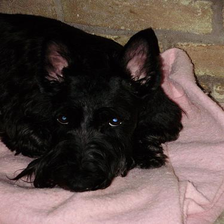
Species: dog
Breed: scottish terrier